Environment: real
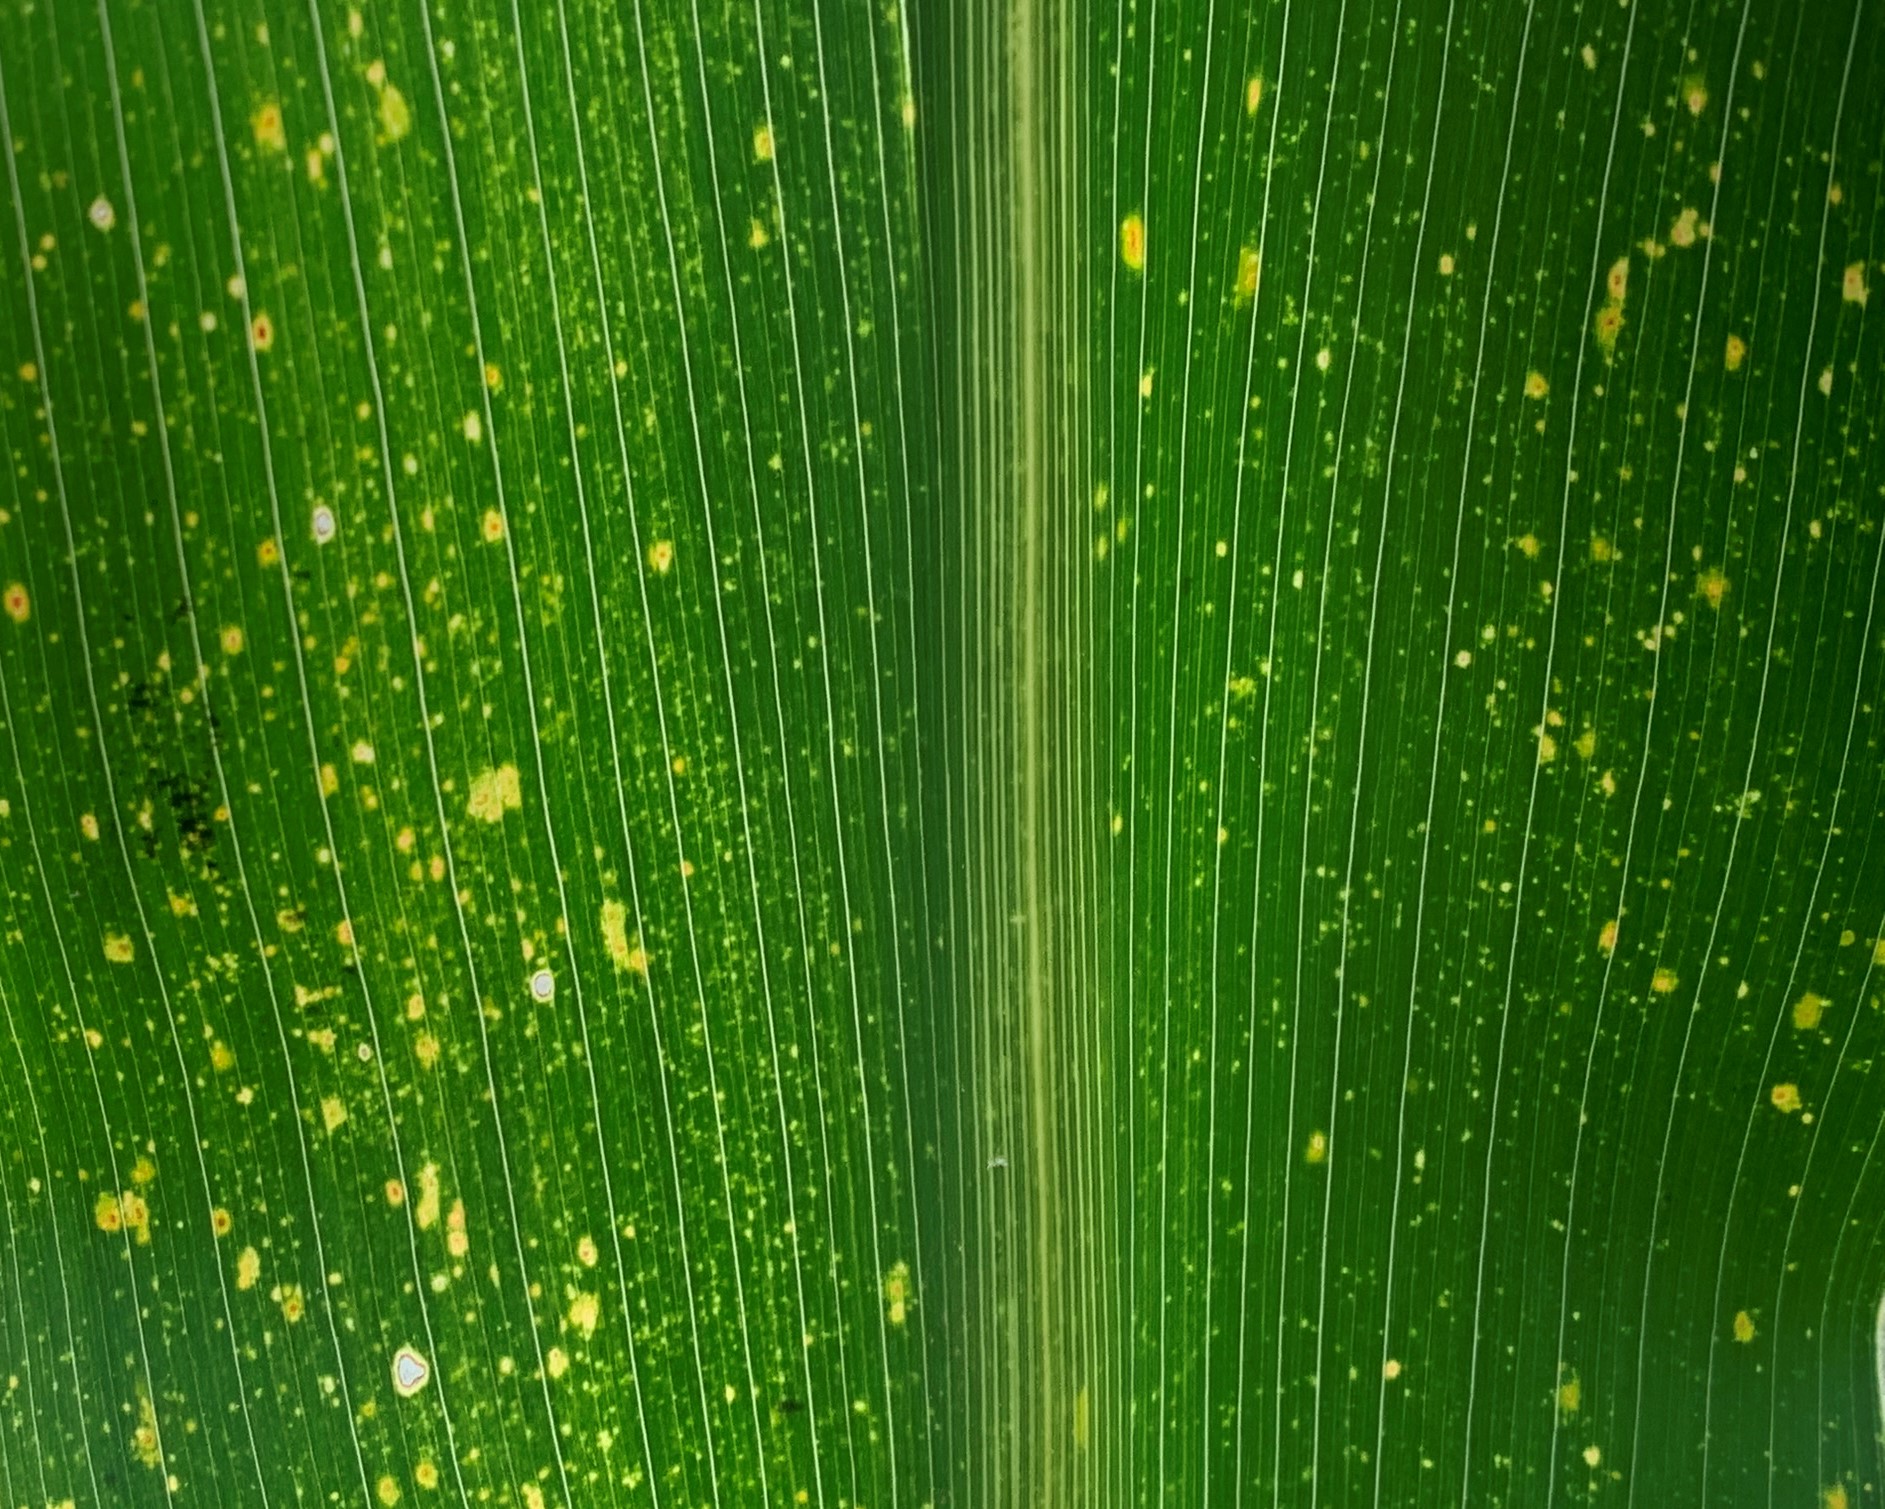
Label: lethal_necrosis